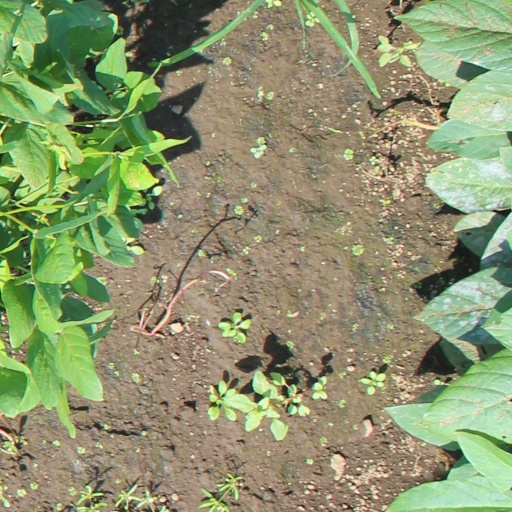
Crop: soybean